Longueville, New South Wales

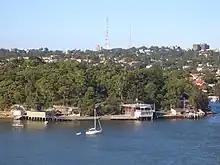
View from Hunters Hill

The area in which Longueville is was originally inhabited by the Cammeraygal Group of the Ku-ring-gai Aboriginal Tribe. The group, which inhabited the north shore of Port Jackson, was one of the largest in the Sydney area.